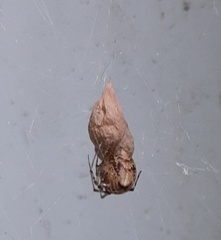
Species: Parasteatoda_tepidariorum